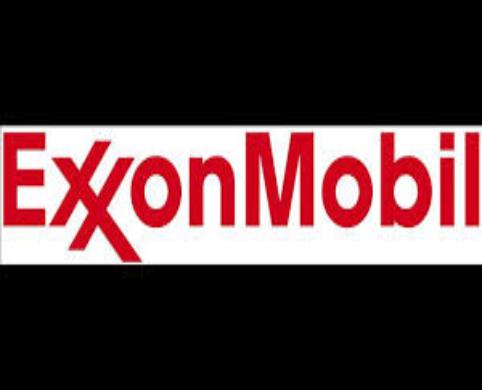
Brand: ExxonMobil
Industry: Transportation